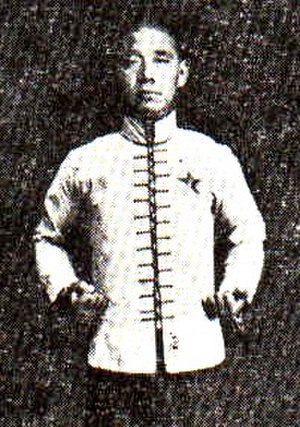
Chin Woo Athletic Association
Huo Yuanjia
Chin Woo Athletic Association, er en kinesisk kampsports forening grundlagt i Shanghai d. 17. juli, 1910, men modstridende kilder anfører datoen for grundlæggelsen i 1909. På grund af den uløselige svaghed af udtalelse, kan begrebet findes på mage flertydige stavemåder – Jing Mo, Ching Wu, Jing Wo, etc. I dansk ortografi staves begrebet Jingwu.